Scotiabank Arena

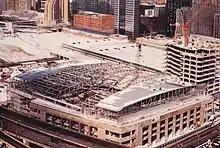
Air Canada Centre during construction in 1998

After the purchase of the Raptors and the Air Canada Centre from PBF, the new owners revised the design-build contract with PCL Construction to expand the hockey capabilities of the new arena, with the commitment to finish the stadium in 24 months by March 1, 1999. The integration of the Maple Leafs into the new structure would result in a 25-percent increase in construction costs (over $25 million CAD in 1999).